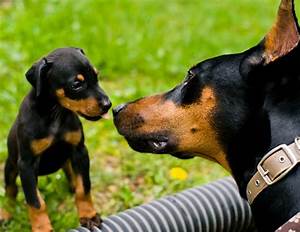
Label: dog